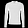
Label: Pullover